Julian Fałat

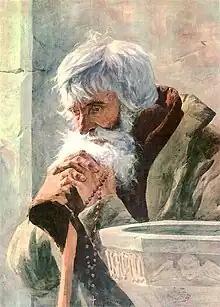
"Old man praying", 1881, National Museum in Warsaw

Julian Fałat (Tuligłowy, near Lwów, 30 July 1853 – 9 July 1929, Bystra Śląska) was one of the most prolific Polish watercolorists, one of the country's foremost landscapists, and a leading impressionist.